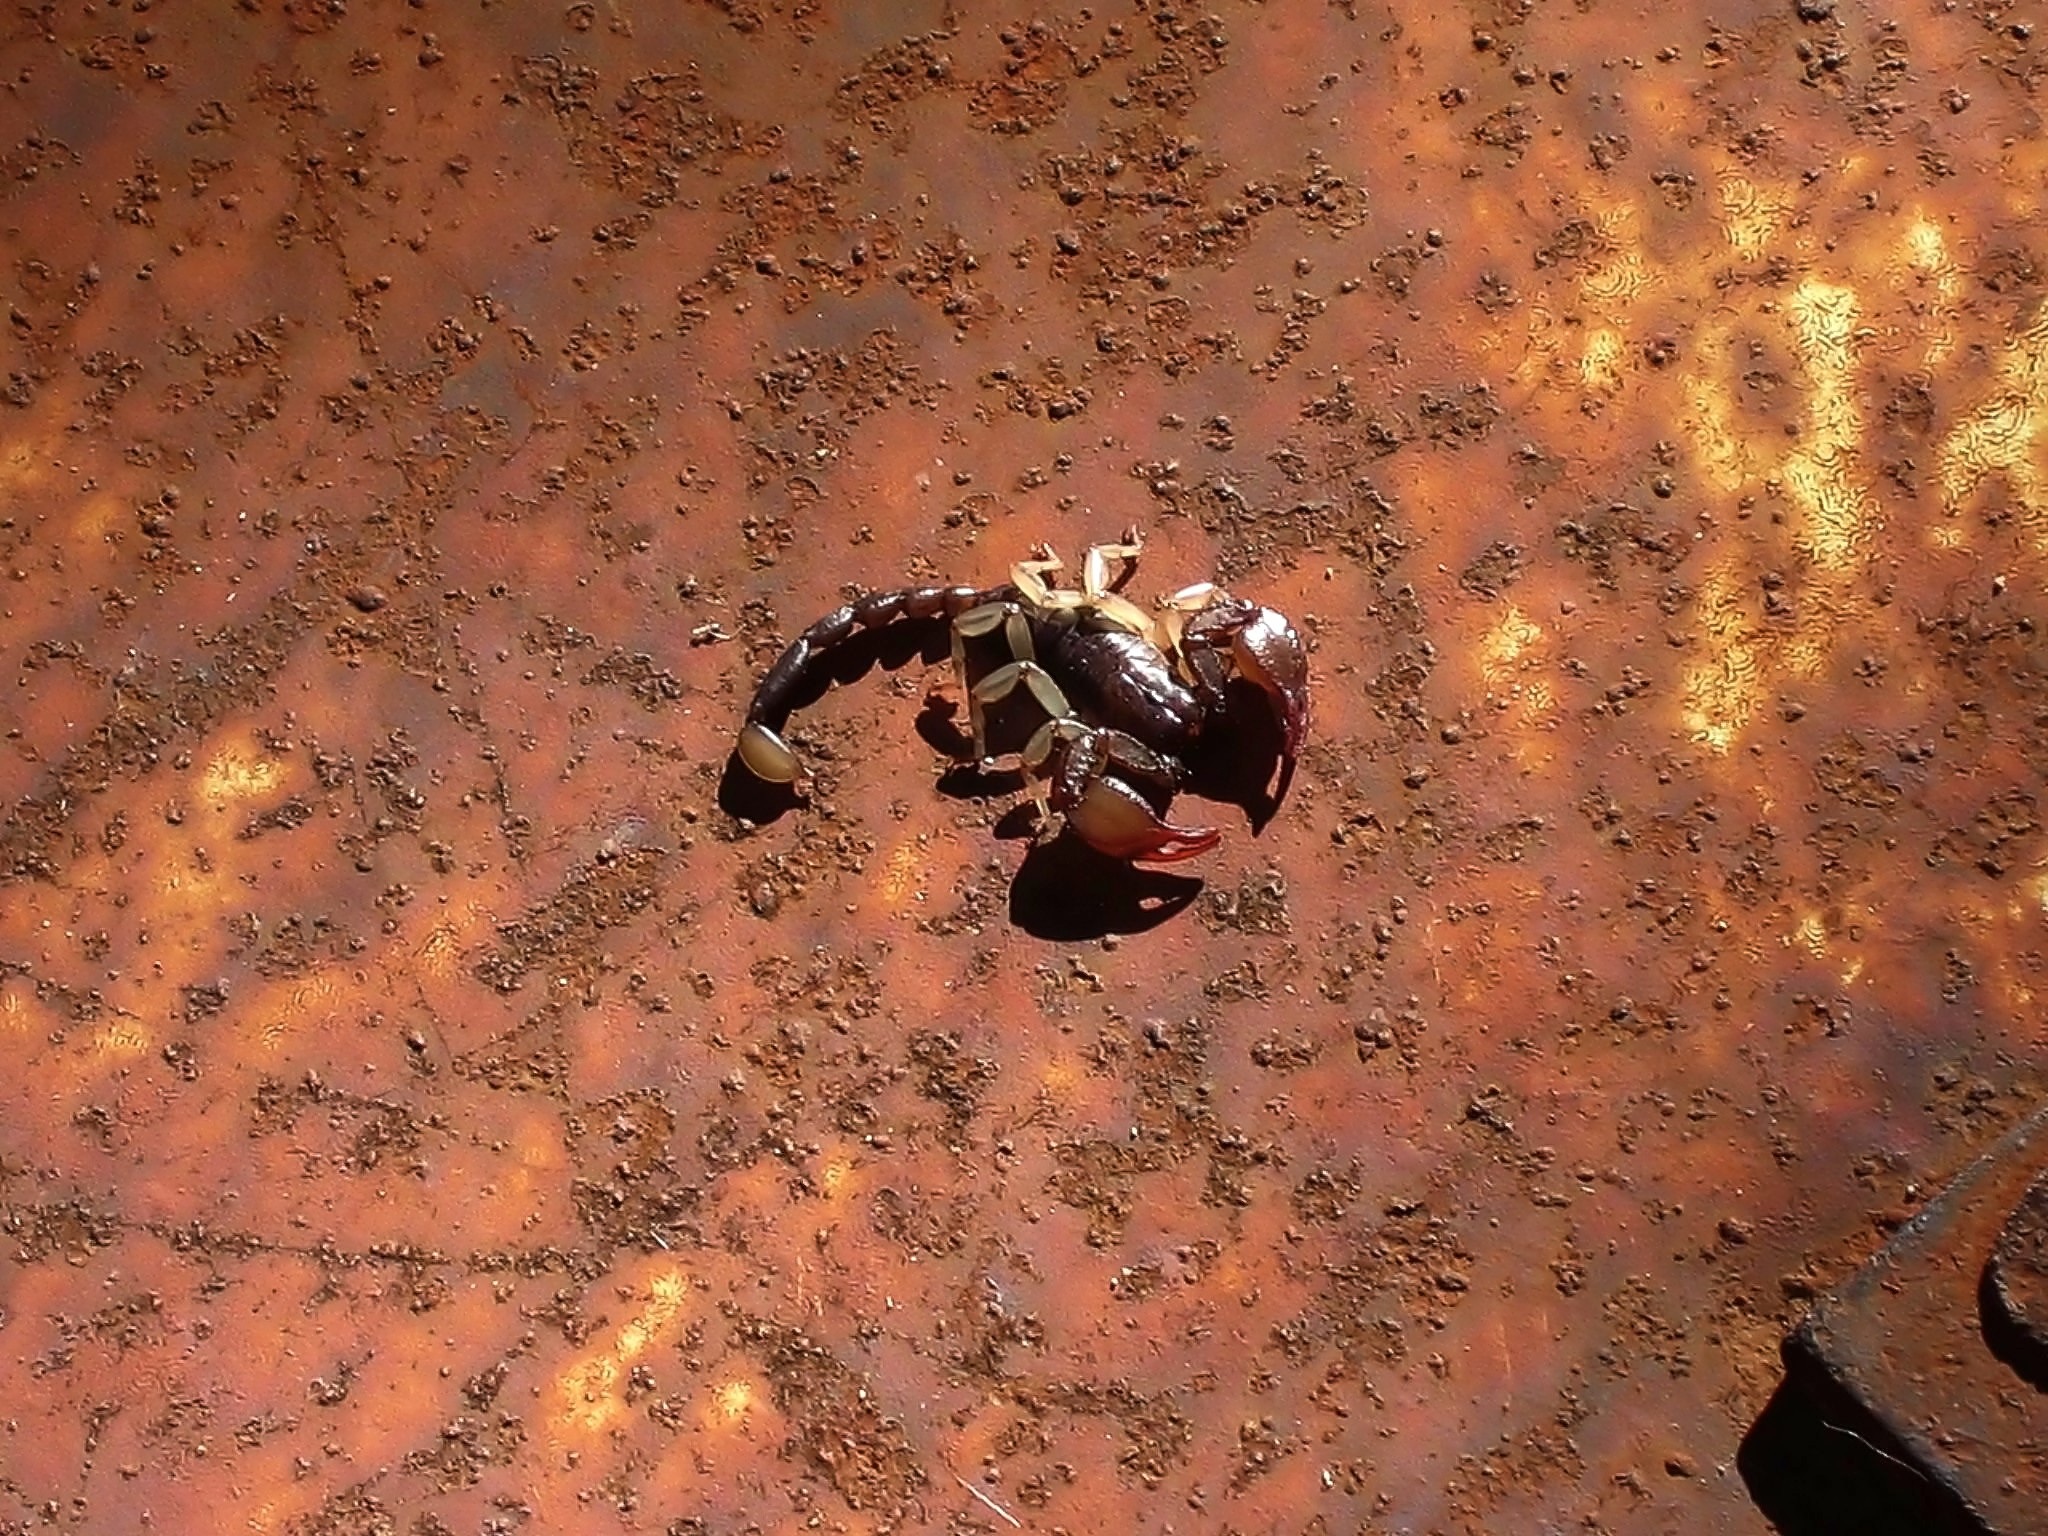
nature, wildlife, insect, biology, soil, amphibian, fauna, invertebrate, scary, scorpion, creature, macro photography